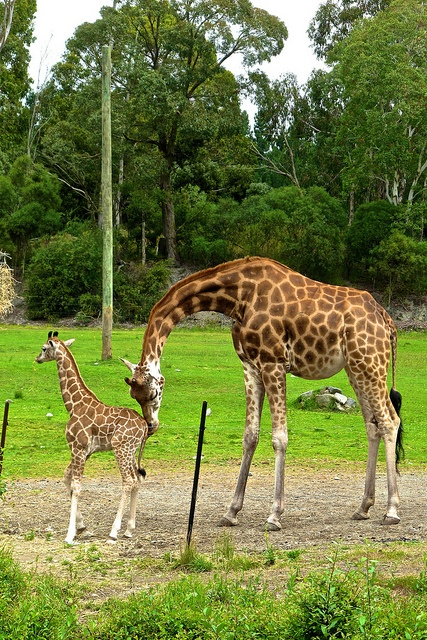
A mother giraffe is nosing a young one to push it along.
a small girrafe and a large girrafe with trees in the background
Adult and juvenile giraffe standing in a wooded enclosure.
A tall giraffe standing next to a small giraffe at a wild animal park.
An adult giraffe places its head on a young giraffe.